Wratislaw of Mitrovice

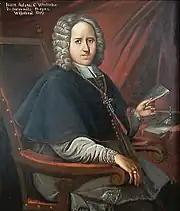
Jan Adam Wratislaw of Mitrovice

Another notable member – Jan Václav – was an imperial diplomat, operating primarily in England. He was appointed Chancellor of the Kingdom of Bohemia in 1705 and served till his death 6 years later. Jan Adam chose a church career. He was first Bishop of Hradec Králové, then Bishop of Litoměřice. His younger brother John Joseph was later appointed Bishop of Hradec Králové as well. He built a brand new baroque castle he called Nové Mitrovice. The family also owned the Wratislaw palace ("Vratislavský palác") in Prague quarter Malá Strana and multiple other castles and estates. It was at this time – at the start of the 18th century – that the Wratislaws of Mitrovice reached the peak of their wealth and power.